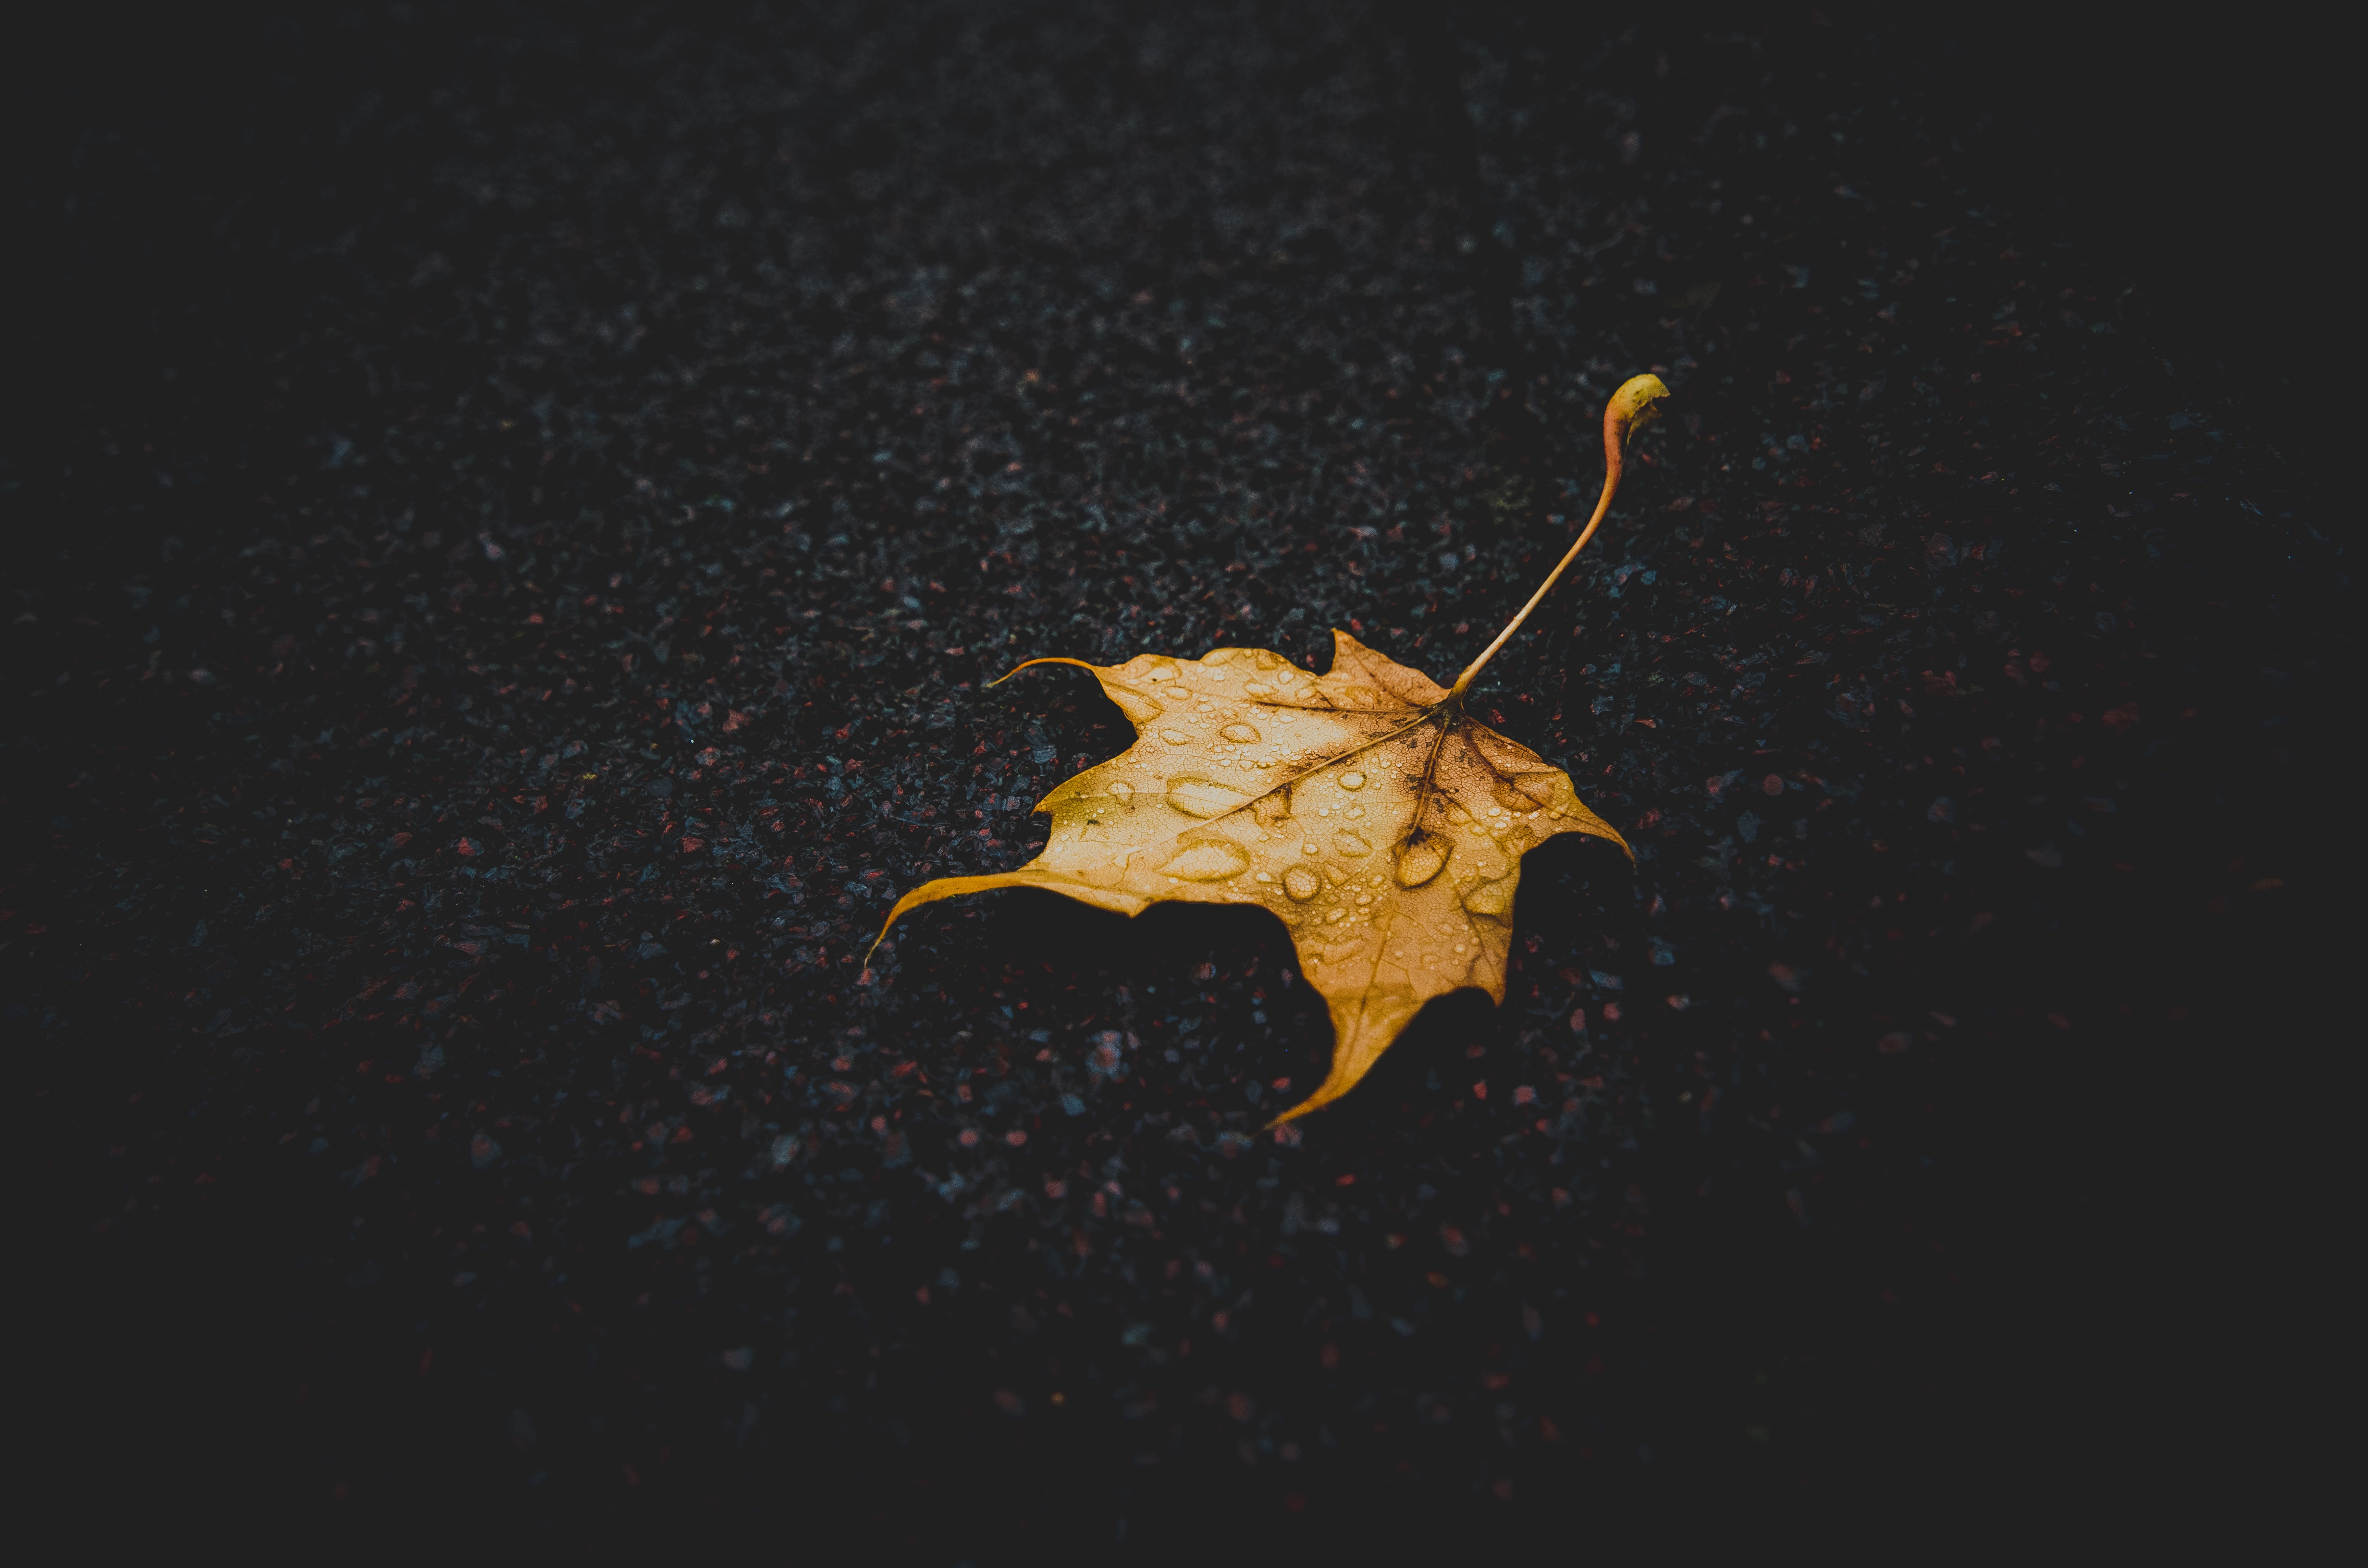
plant, rain, leaf, autumn, darkness, yellow, rain drop, maple leaf, macro photography, computer wallpaper